San Francisco

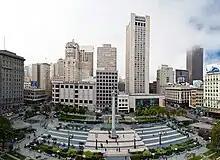
Union Square, despite its declining profile, is still a major retail hub for San Francisco and the Bay Area.

San Francisco has a warm-summer Mediterranean climate (Köppen: "Csb", Trewartha: Csll), characteristic of California's coast, with moist winters and dry summers. San Francisco's weather is strongly influenced by the cool currents of the Pacific Ocean on the west side of the city, and the water of San Francisco Bay to the north and east. This moderates temperature swings and produces a remarkably mild year-round climate with little seasonal temperature variation.